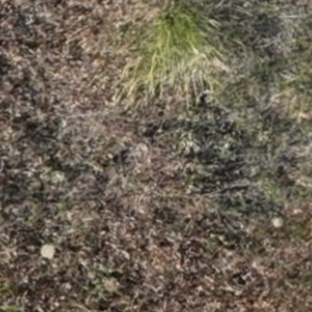
Month: july